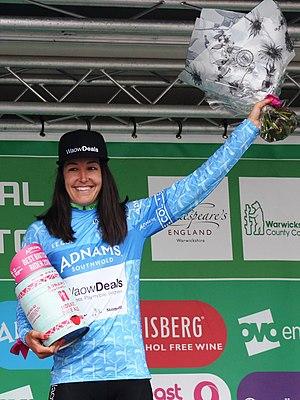
La saison 2018 de l'équipe WaowDeals est la quatorzième de la formation. Au niveau des transferts, l'équipe perd la Polonaise Katarzyna Niewiadoma. Lauren Kitchen, Anna Plichta et Moniek Tenniglo
La 5ᵉ édition de The Women's Tour a lieu du 13 au 17 juin 2018. Il s'agit de la treizième épreuve de l'UCI World Tour féminin 2018.